Alkaline earth octacarbonyl complex

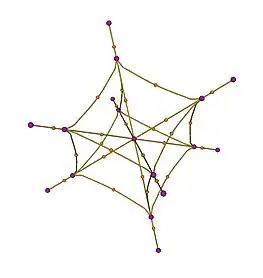
Molecular graph of Ca(CO) showing bond critical points (orange spheres) and bond paths

Calculations on the bond order, bond strength, and covalent/electrostatic character of the bonds using electron localization (ELF) analysis, source function (SF) calculations, and the interacting quantum atoms (IQA) approach, concluded that M-CO bonding interactions are predominantly electrostatic in nature. Covalency of the bond increases as the metal center is substituted from Ca to Sr to Ba. The bond order of all M-CO bonds were estimated to be below 1 with a low covalent contribution. In ELF calculations, there is no noticeable "π" back-donation contrary to the bonding interactions depicted in the Dewar-Chatt-Duncanson model. QTAIM, RDG (Reduced Density Gradient), and DORI (Density Overlap Regions Indicator) approaches also suggest the presence of noncovalent intermolecular forces between neighboring CO groups which may give rise to the experimentally observed red-shift of the CO stretching frequencies in the infrared spectra.